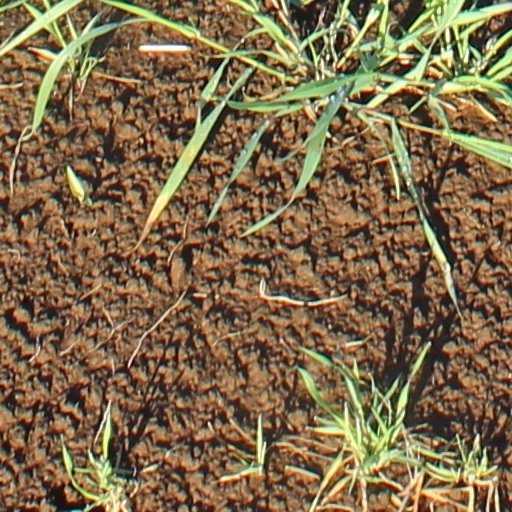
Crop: wheat